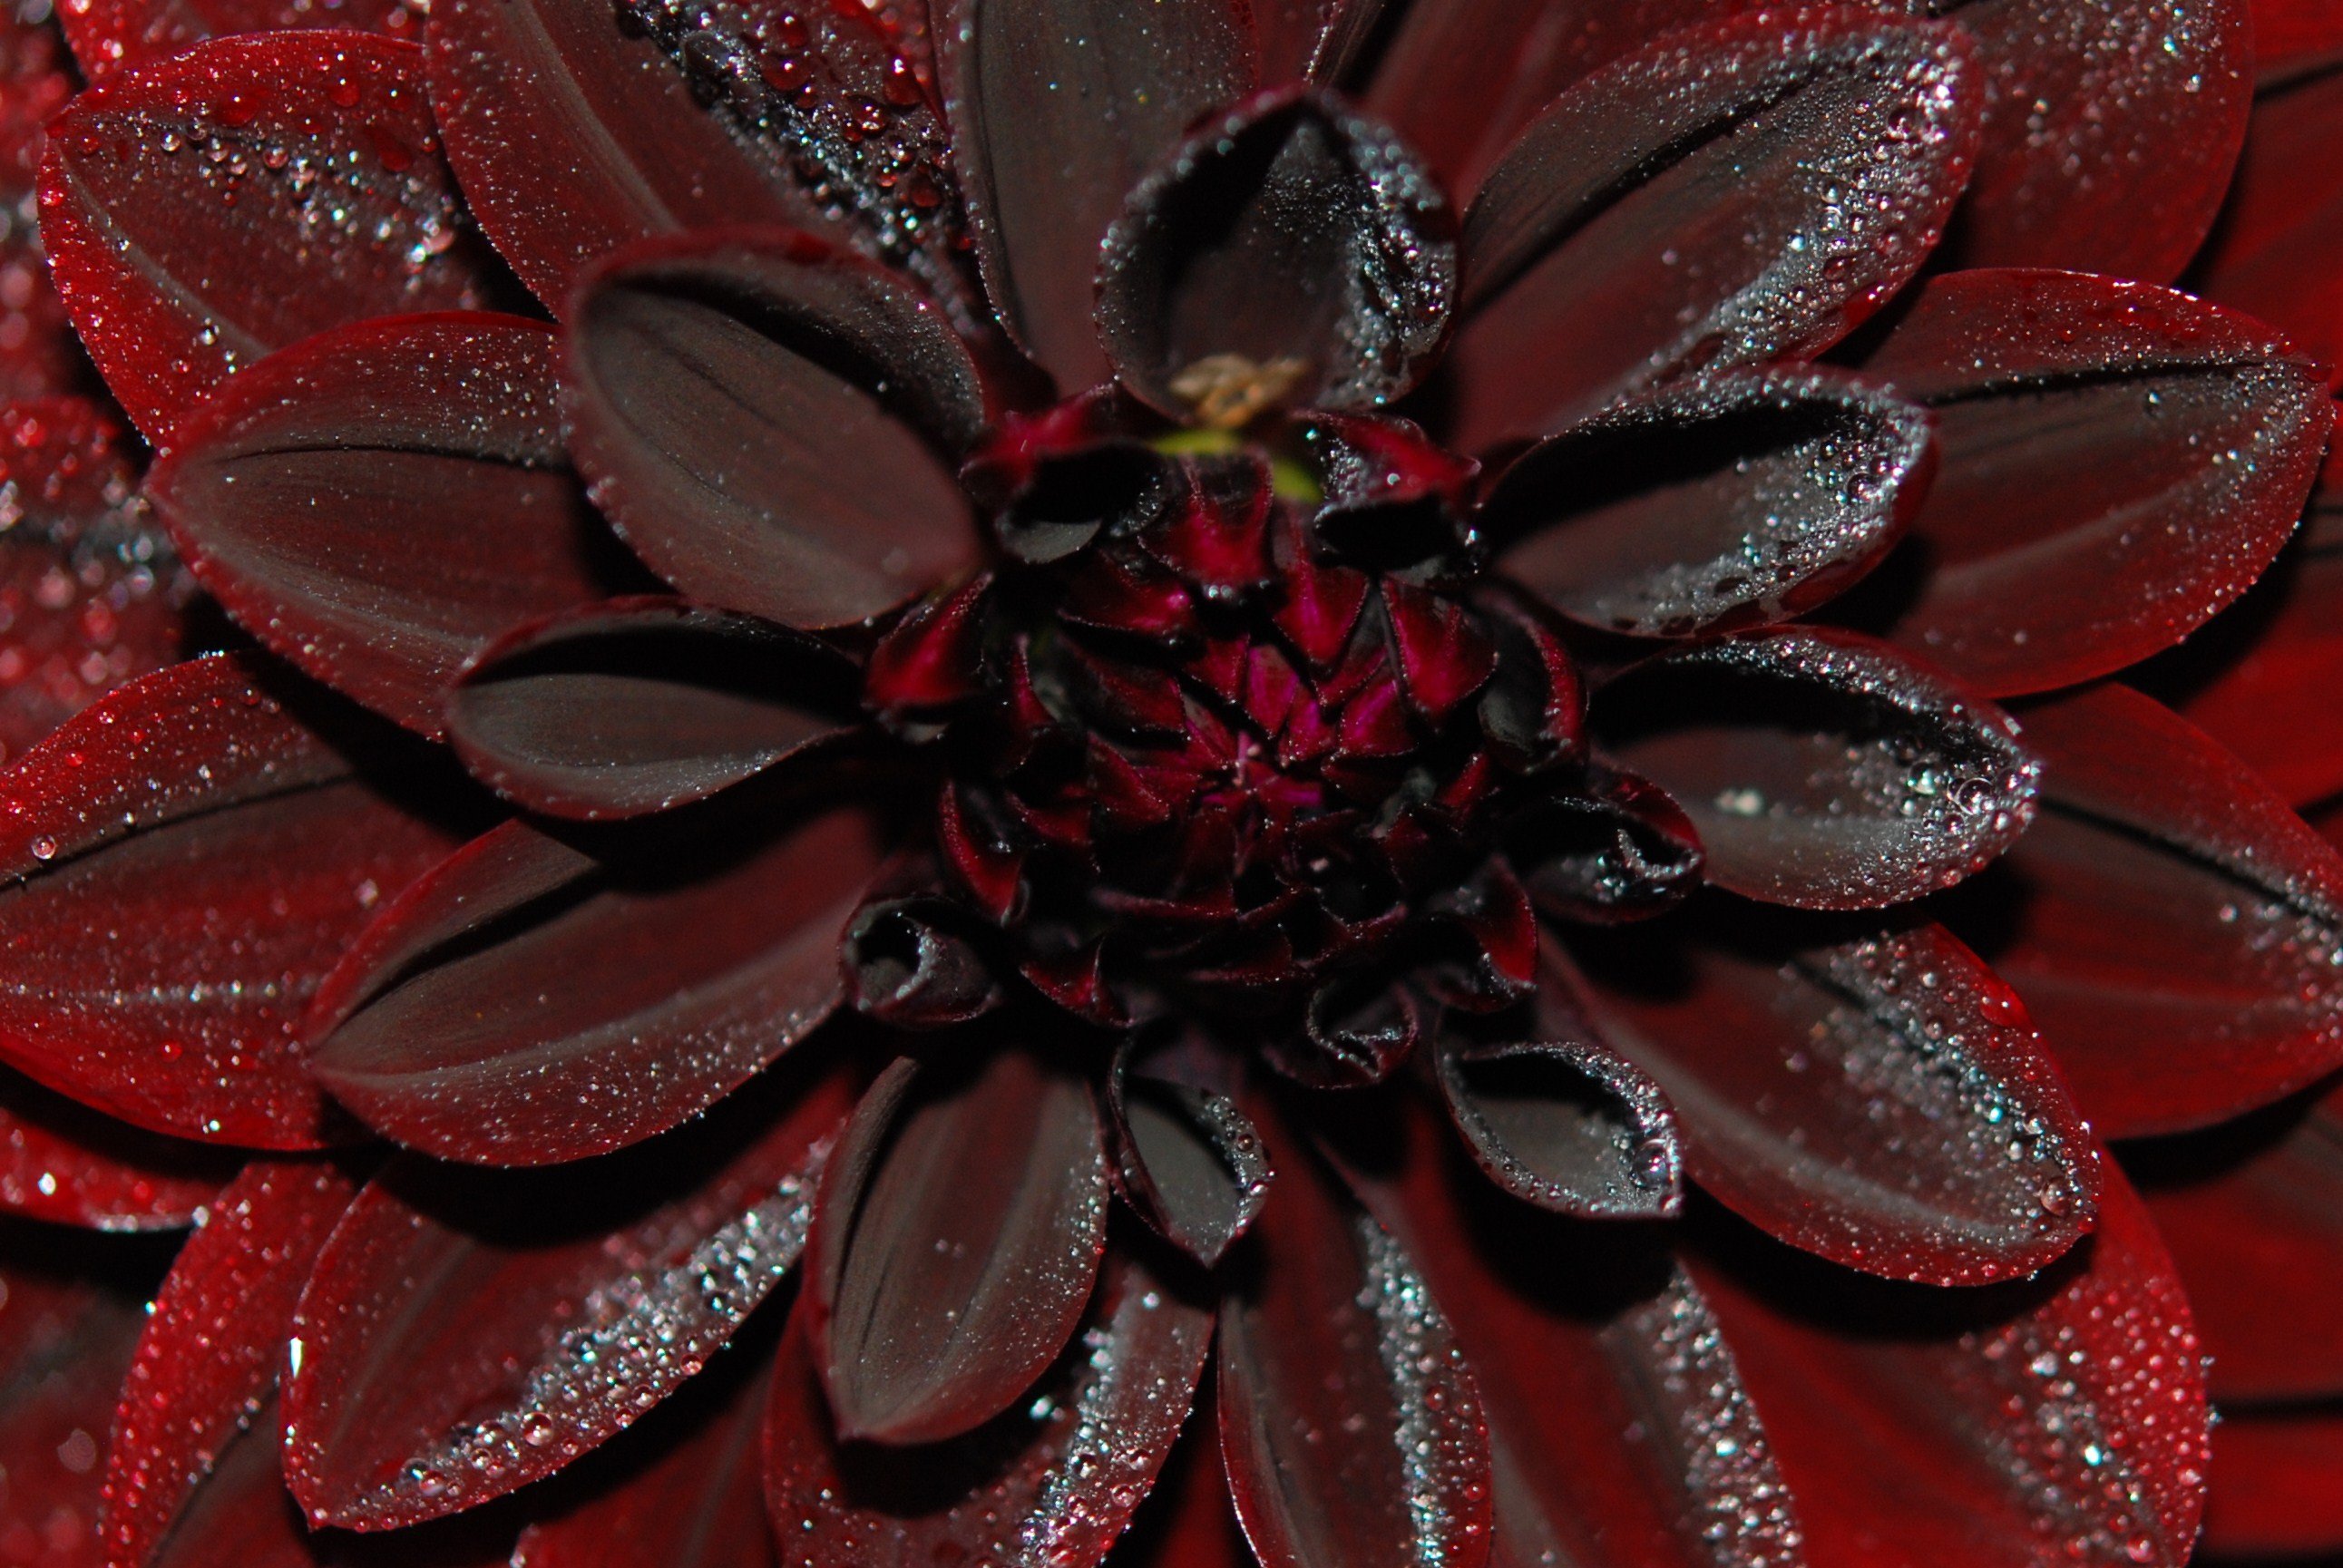
nature, plant, photography, leaf, flower, purple, petal, pattern, red, insect, flora, invertebrate, close up, macro photography